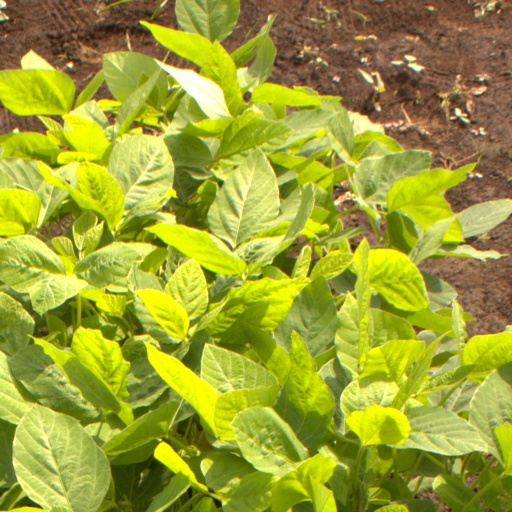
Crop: soybean